Storming of the Bastille

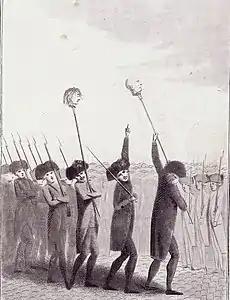
Engraving, : militia hoisting the heads of Flesselles and the Marquis de Launay on pikes. The caption reads "Thus we take revenge on traitors".

On the morning of 14 July Paris was in a state of alarm. The partisans of the Third Estate in France, now under the control of the Bourgeois Militia of Paris (soon to become Revolutionary France's National Guard), had earlier stormed the Hôtel des Invalides without meeting significant opposition. Their intention had been to gather the weapons held there (29,000 to 32,000 muskets, but without powder or shot). The commandant at the Invalides had in the previous few days taken the precaution of transferring 250 barrels of gunpowder to the Bastille for safer storage.